Manly Retaining Wall

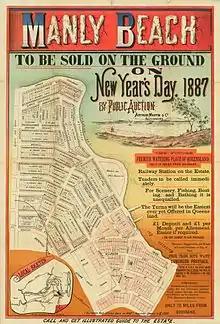
Manly Beach Estate map, 1887

The first European settlement of the Wynnum-Manly area of Moreton Bay occurred in the 1860s when two sugar mills, Lota and Wyvernleigh were established. The area soon became popular with holiday makers, and holiday homes were constructed along the bay. In 1882 land sales of the Manly Beach Estate (named after the coastal Sydney suburb of Manly) were held, giving the area its present name. The completion of the railway in 1889 provided further impetus for the development of the area as a seaside resort, although the area maintained its connections with the fishing industry. By the late 1920s, access to the area was possible by rail, bus or road, further increasing its popularity as a resort and also as a permanent place of residence for Brisbane businessmen and their families.